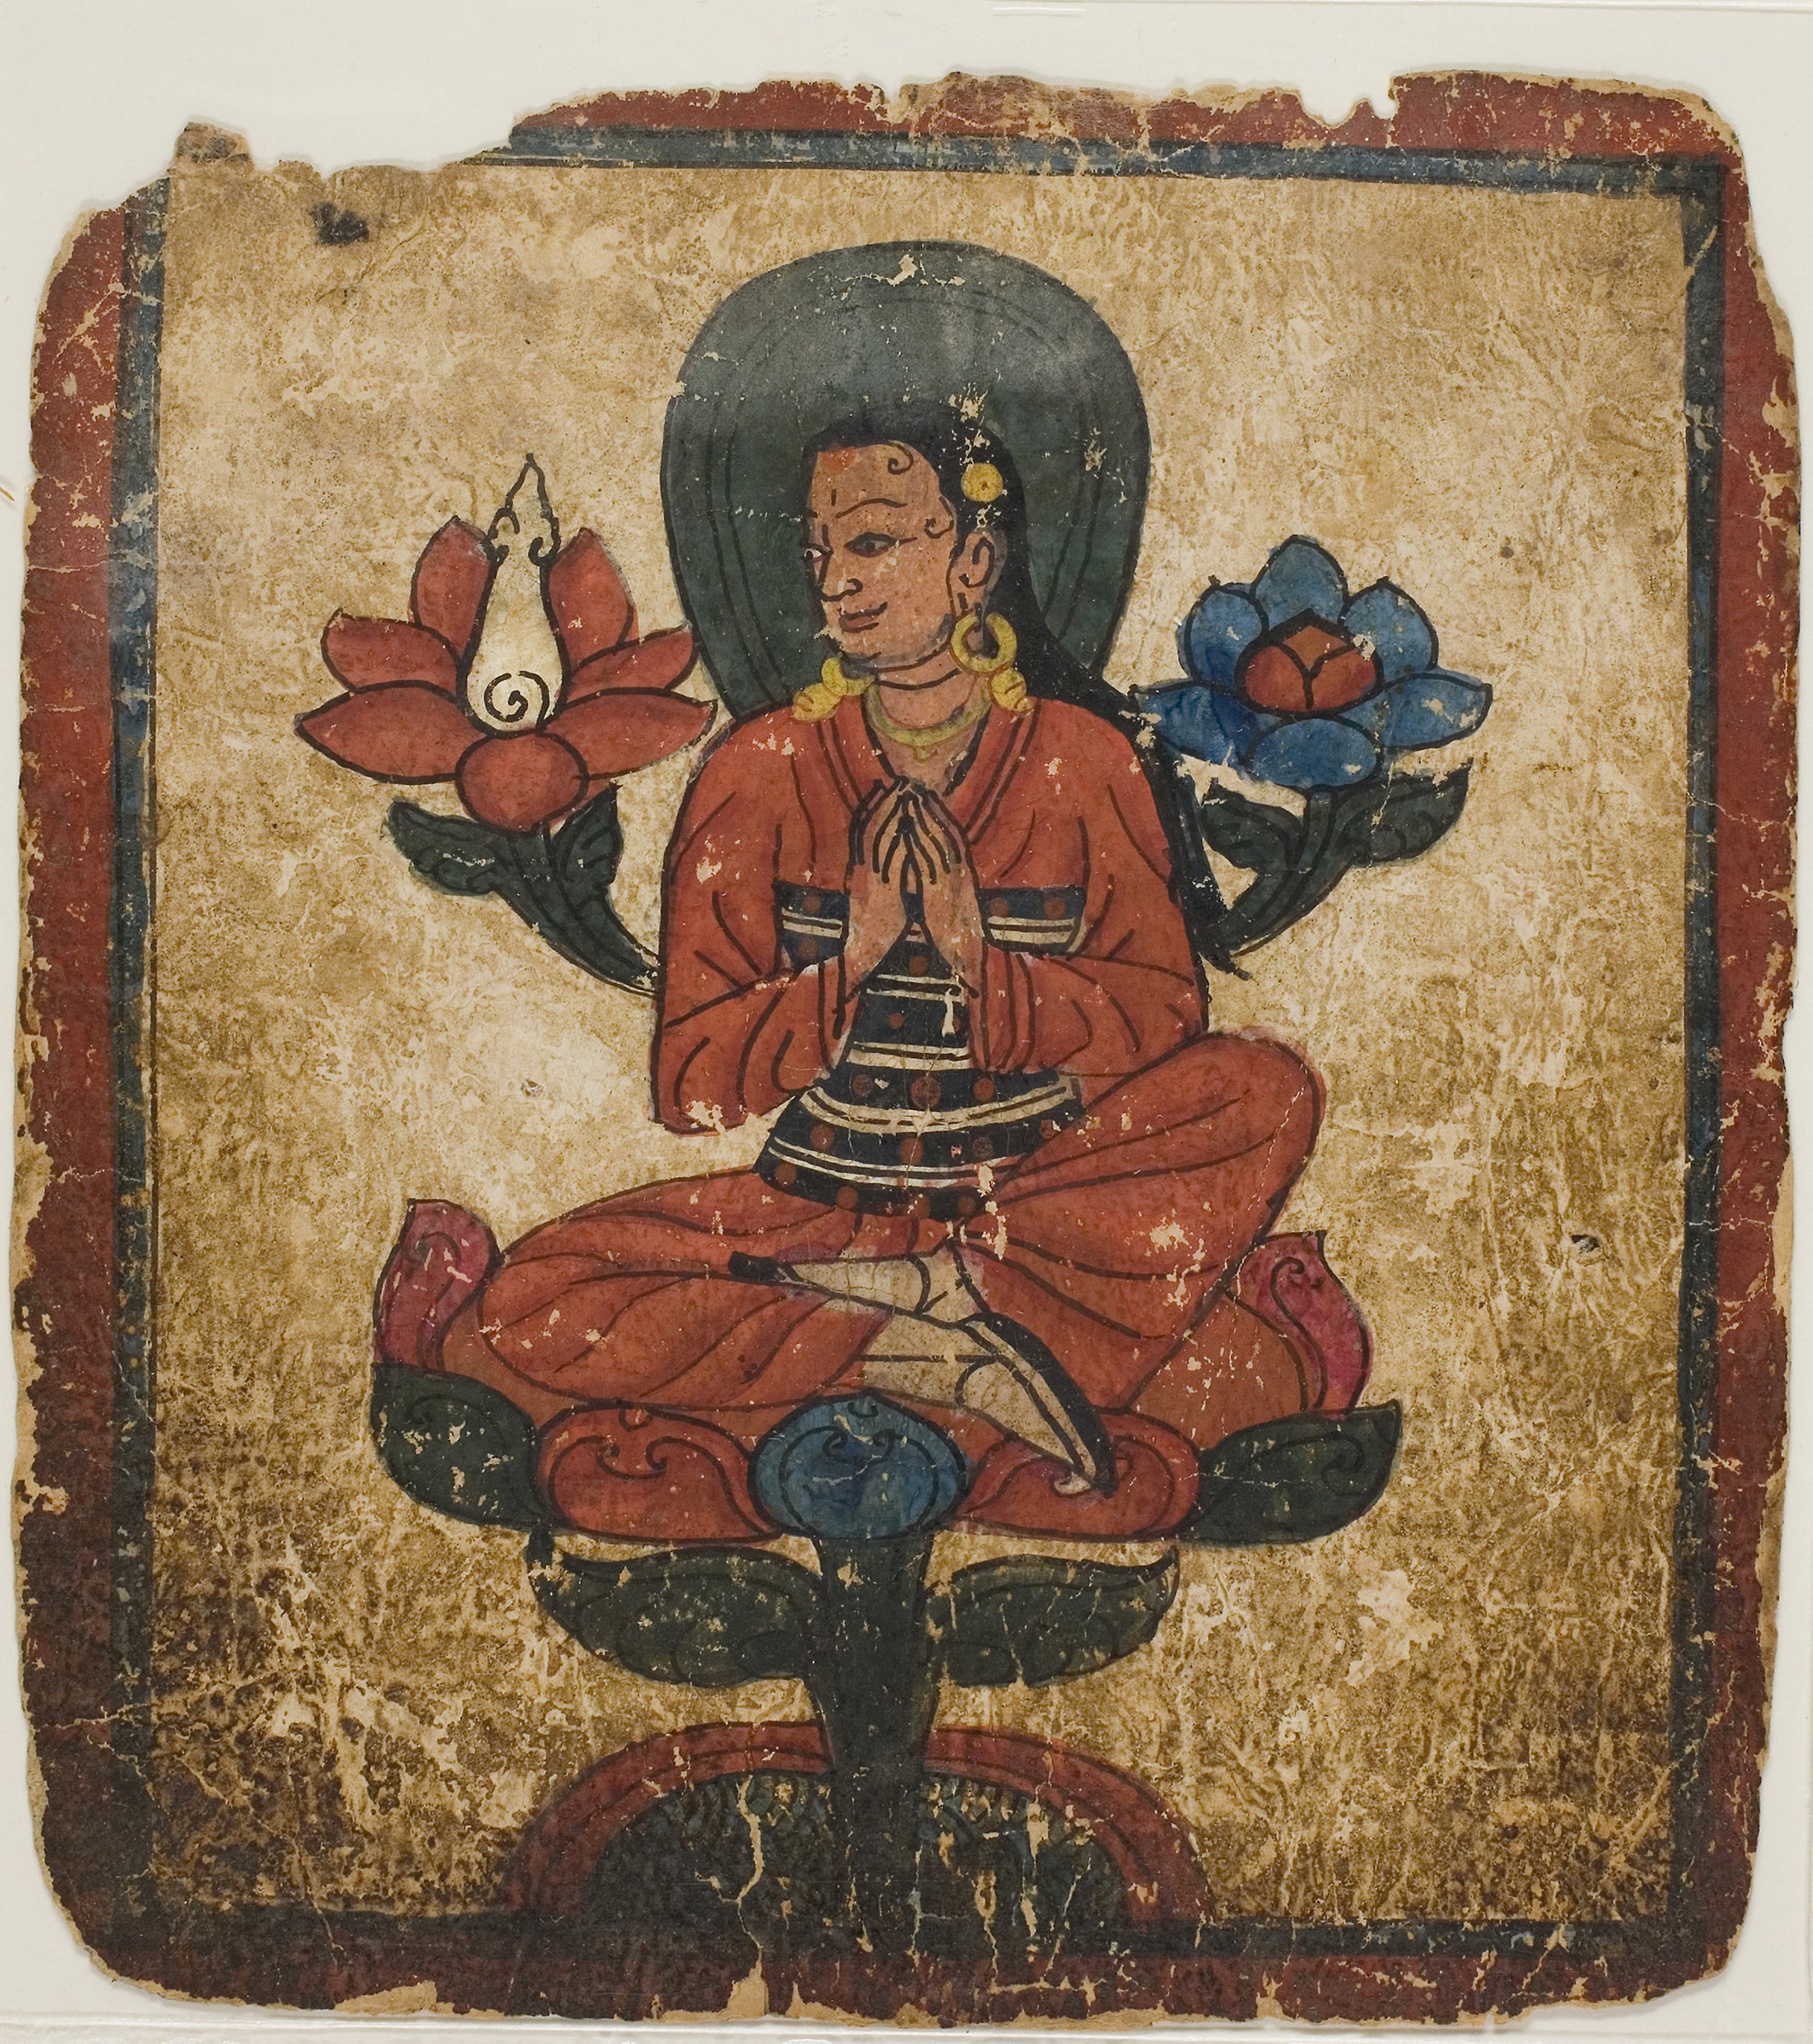
art, tapestry, textile, painting, sitting, illustration, history, icon